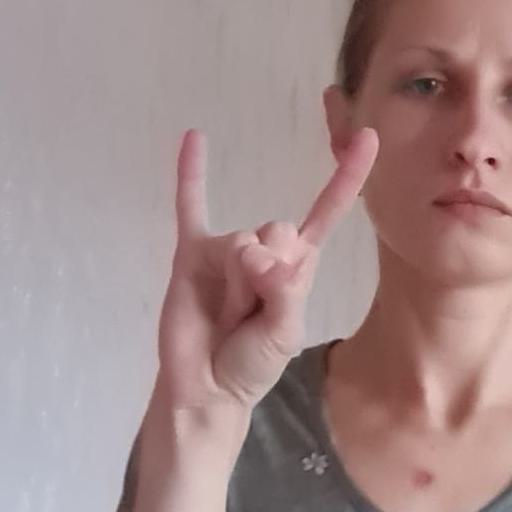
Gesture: rock